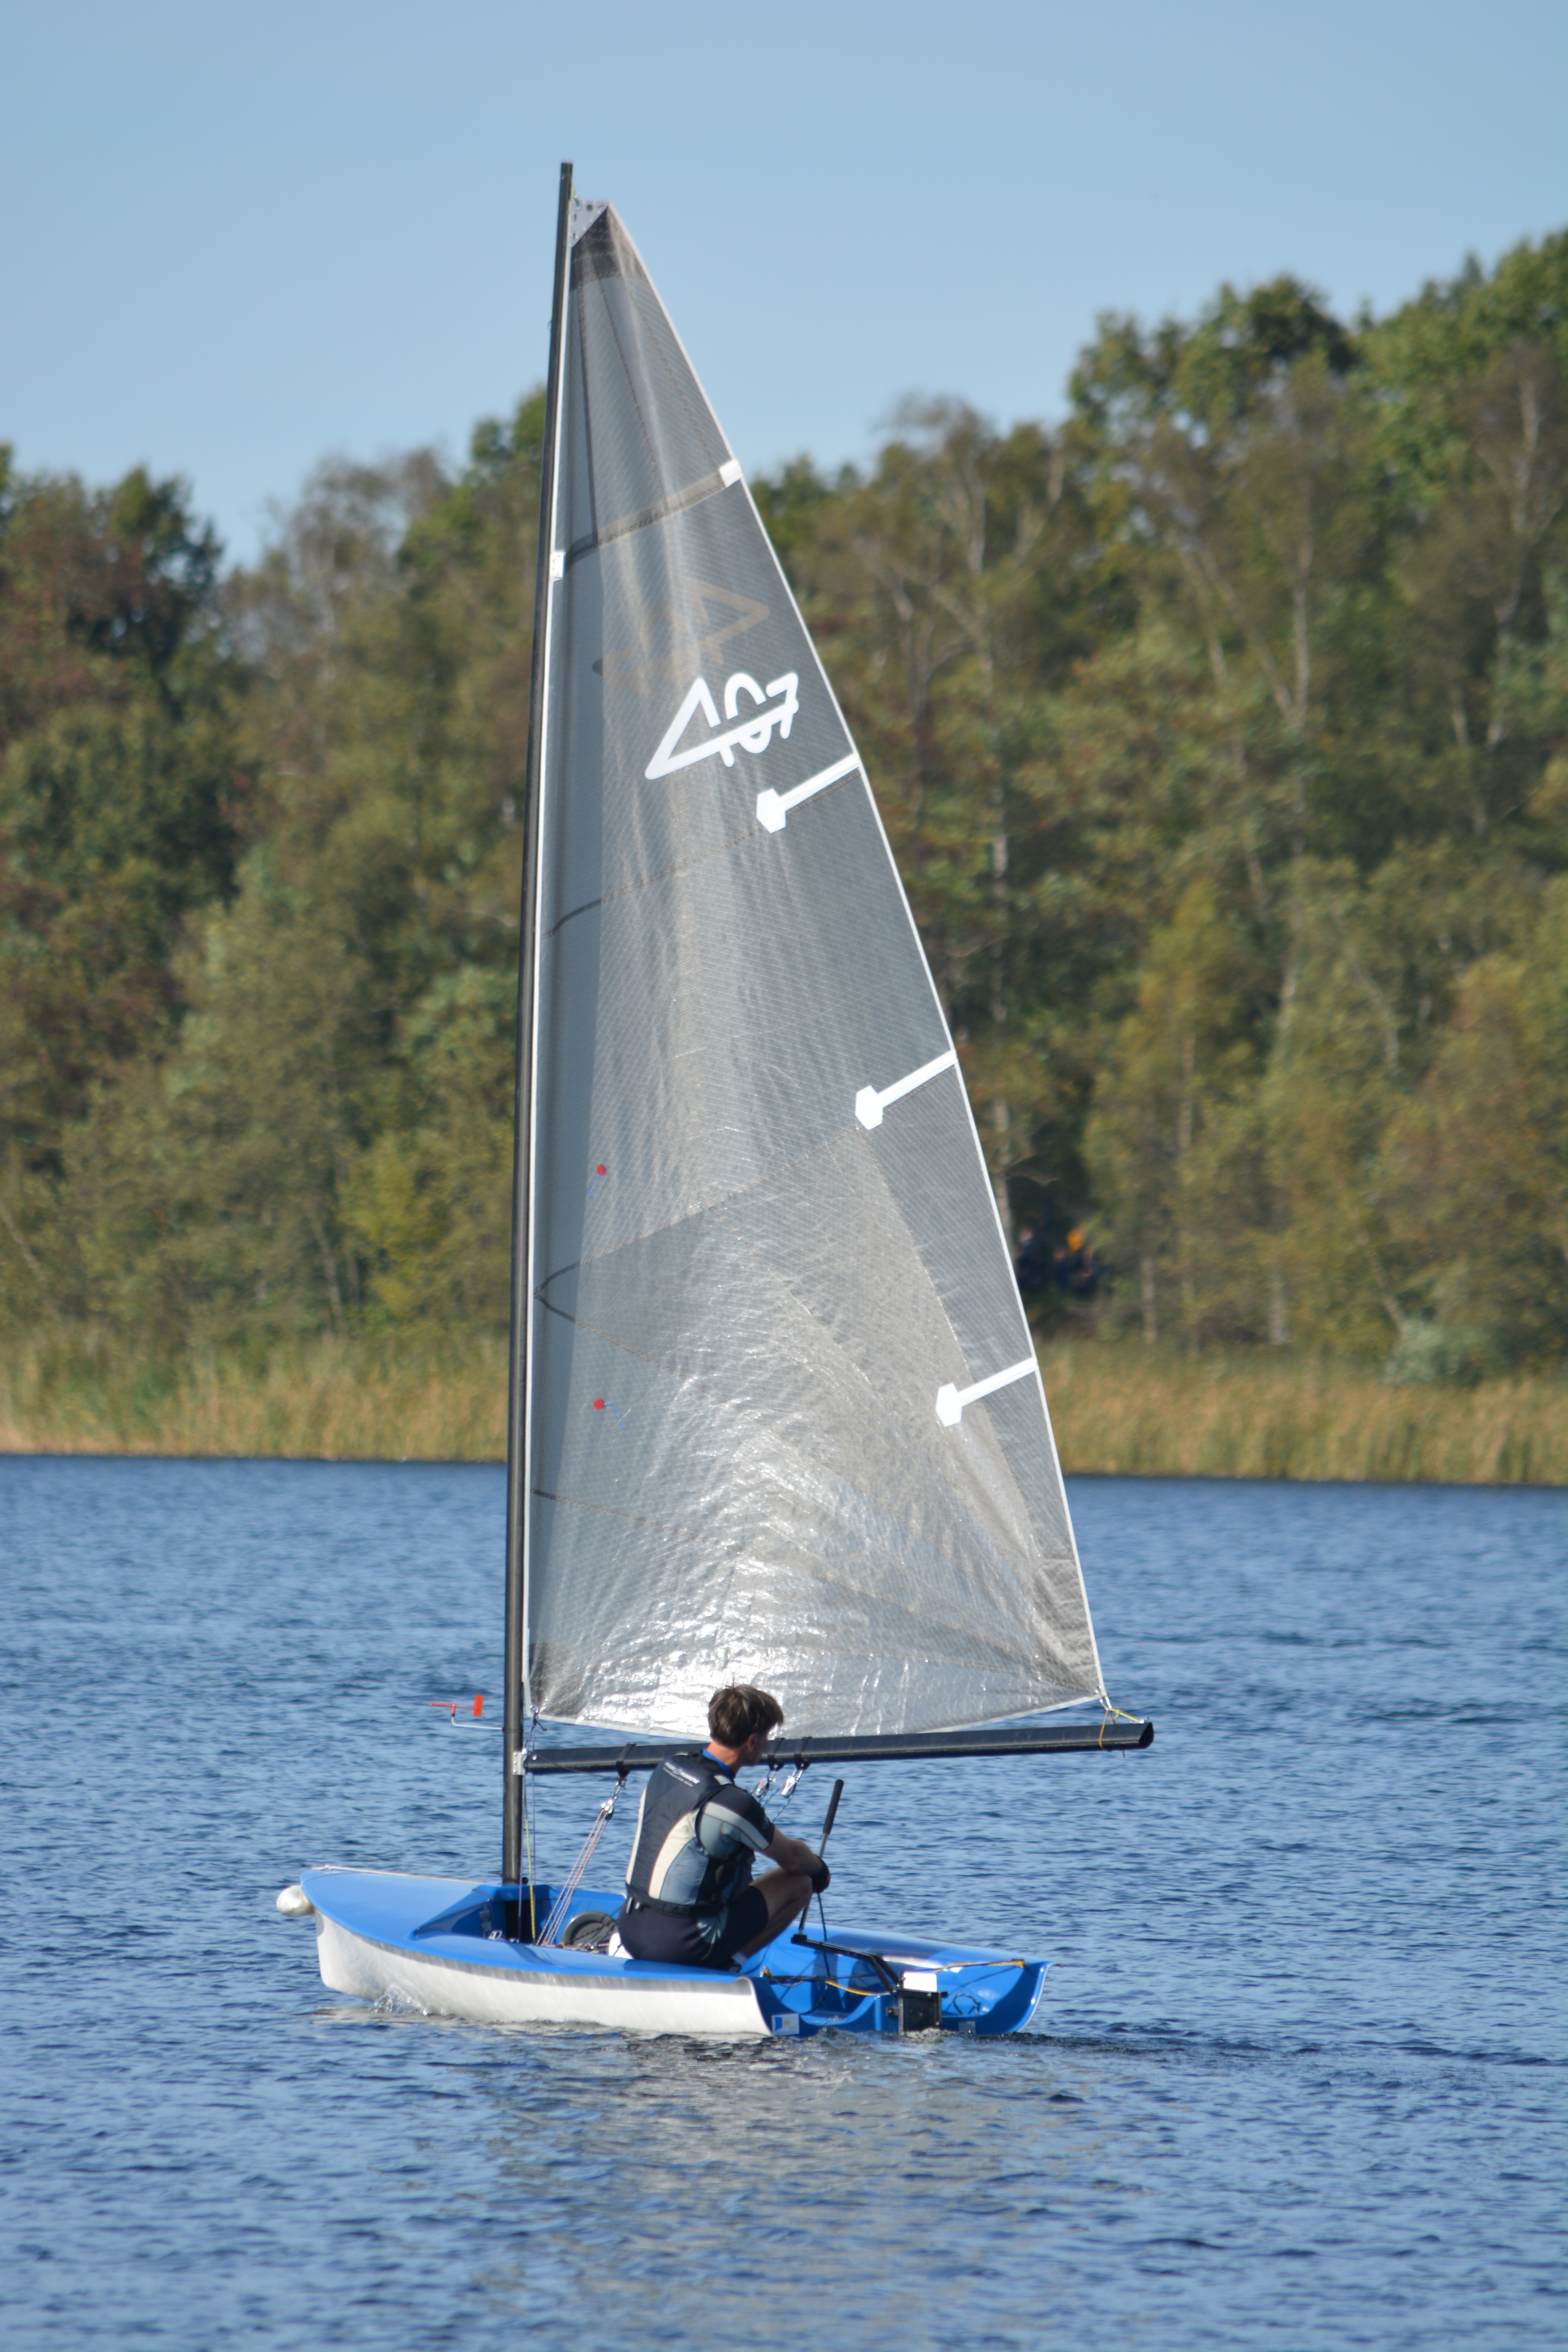
boat, ship, vehicle, mast, sailing, sailboat, sports, sail, watercraft, scow, sailing boat, more, sailing ship, dinghy, yacht racing, skiff, windsports, dinghy sailing, keelboat, sailboat racing, lugger